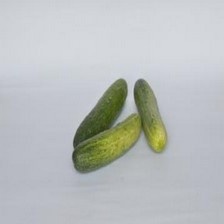
Label: cucumber